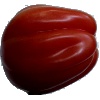
Label: Tomato Heart 1